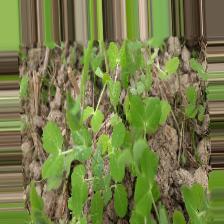
Label: Normal